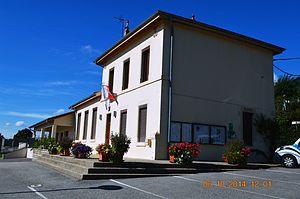
Arzay est une ancienne commune française située dans le département de l'Isère, en région Auvergne-Rhône-Alpes. Depuis le 1ᵉʳ janvier 2019, elle est une commune déléguée de Porte des Bonnevaux.